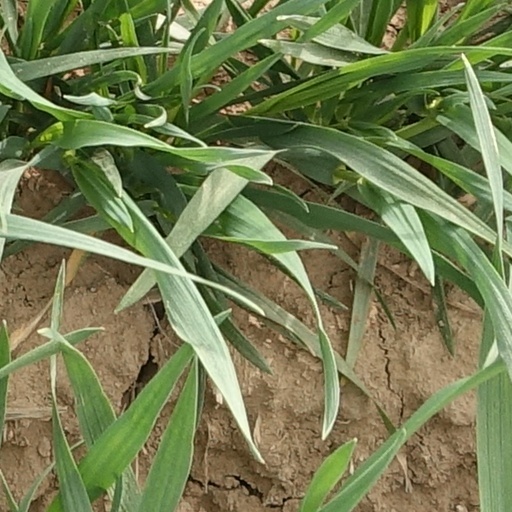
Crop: wheat